Reginald Hallward

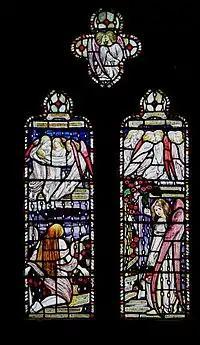
Window in St Peter and St Paul's Church, Shorne, Kent by Hallward

Reginald Francis Hallward (1858 – 30 March 1948) was a British artist. He was a glassmaker, poet, painter and book designer. He is best known for his stained glass and light glass works for British churches. Hallward founded a publishing business to publish his and his wife, Adelaide's, poetry. Following World War I, Hallward created war memorials in England, France and Belgium.